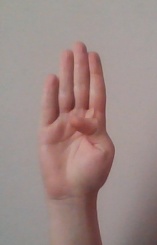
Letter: kaaf